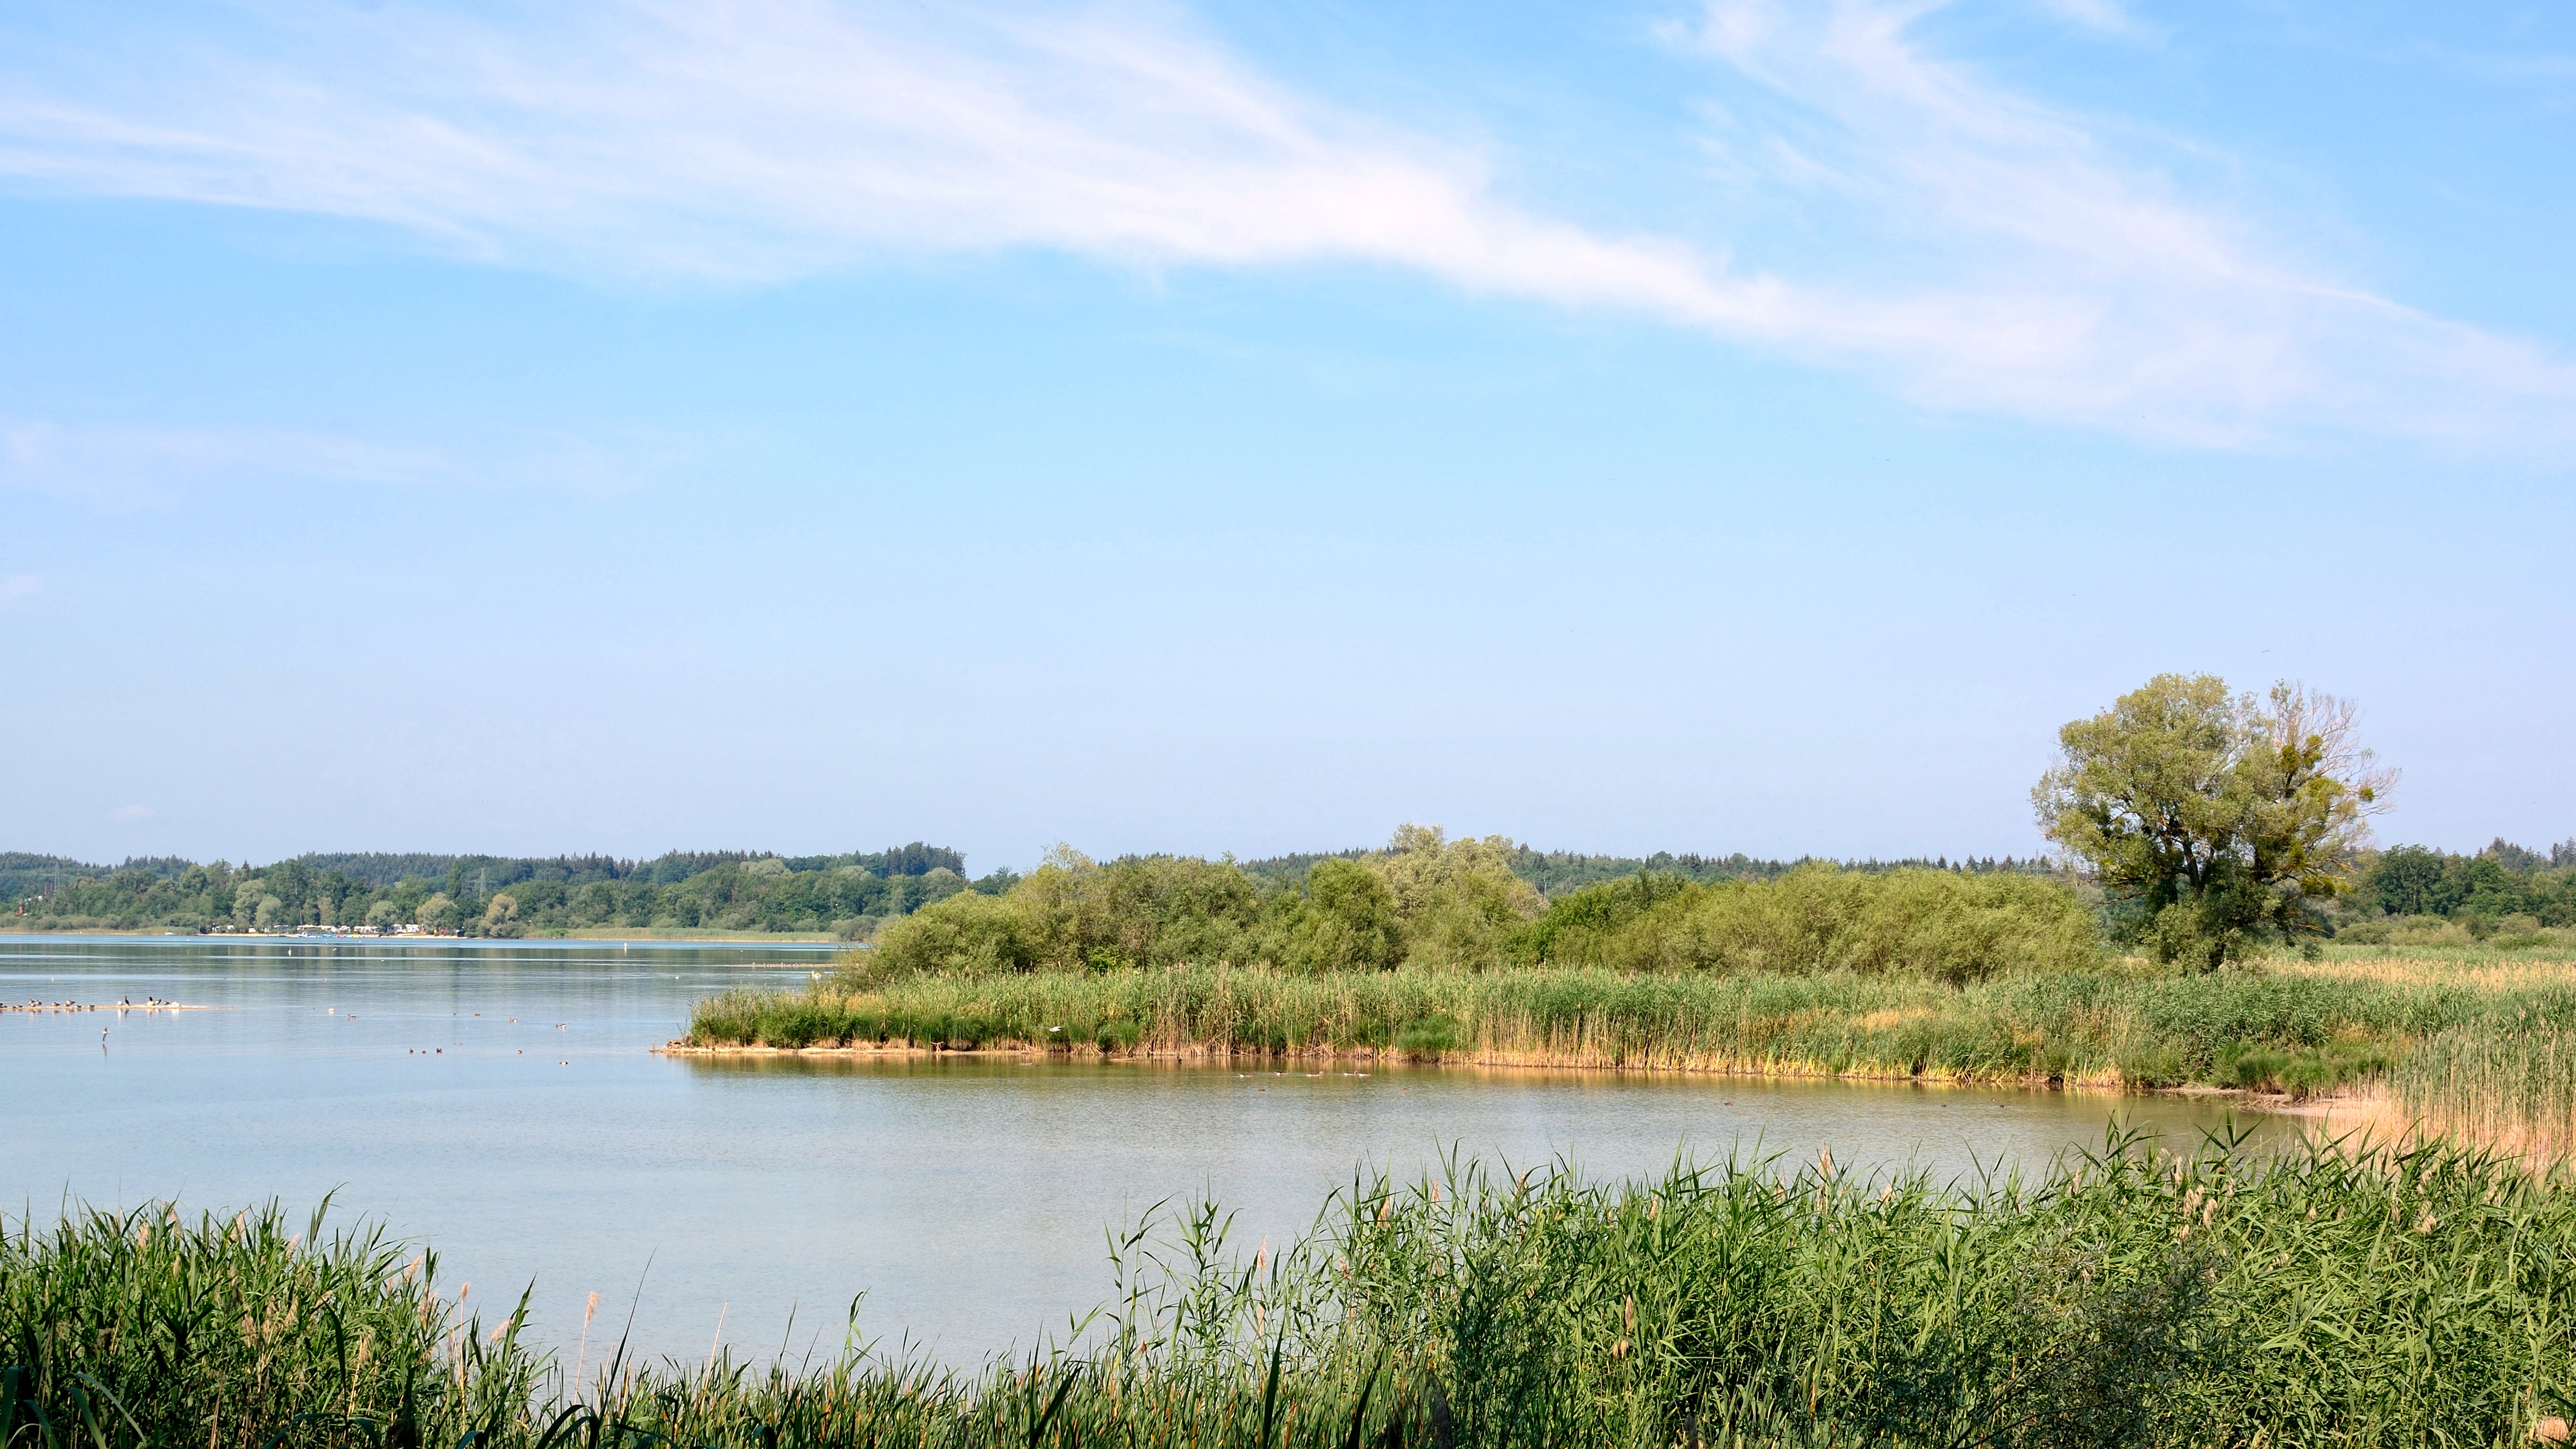
landscape, water, nature, marsh, shore, lake, river, reed, pond, blue, reservoir, waterway, wetland, habitat, loch, ecosystem, booked, biological, nature conservation, chiemsee, natural environment